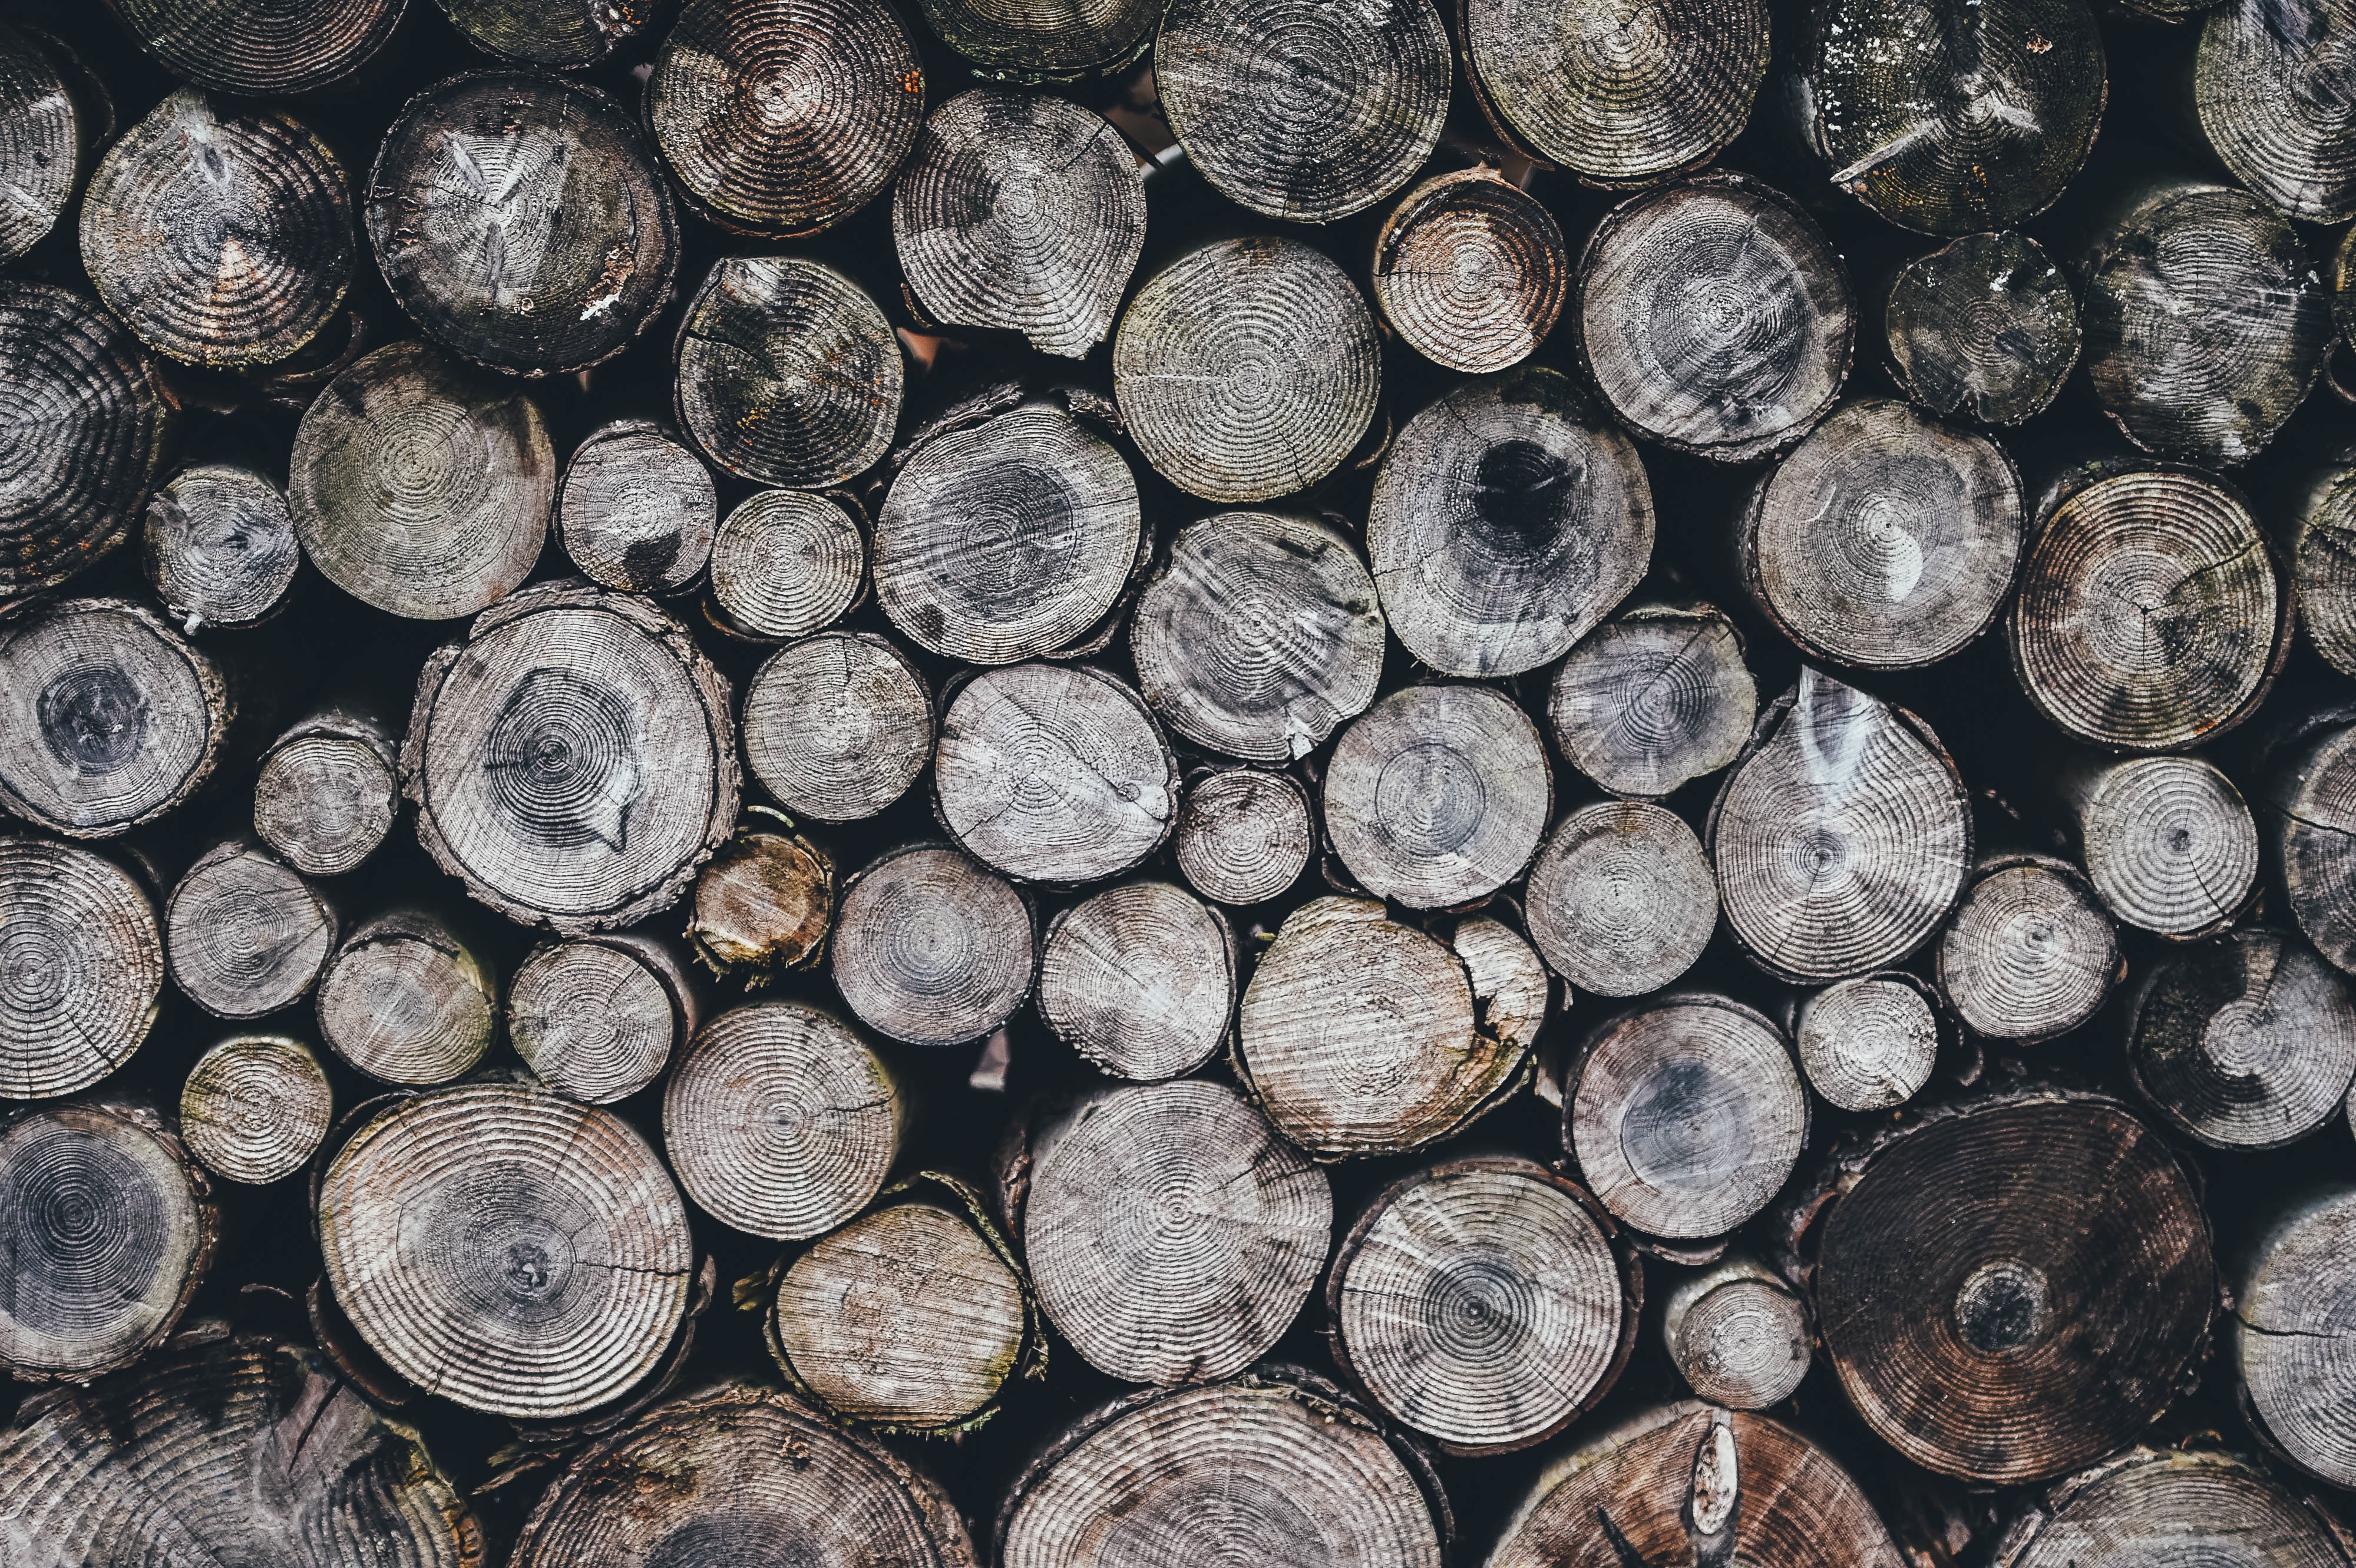
wood, trunk, pattern, money, soil, circle, currency, coin, man made object